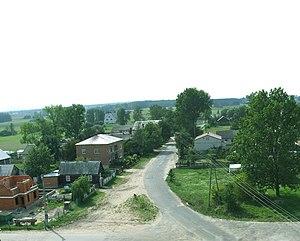
Wrzos est un village polonais de la gmina de Przytyk dans la powiat de Radom de la voïvodie de Mazovie dans le centre-est de la Pologne.